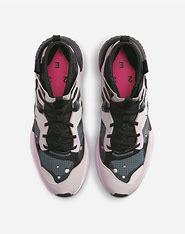
Brand: Jordan
Model: Delta 3